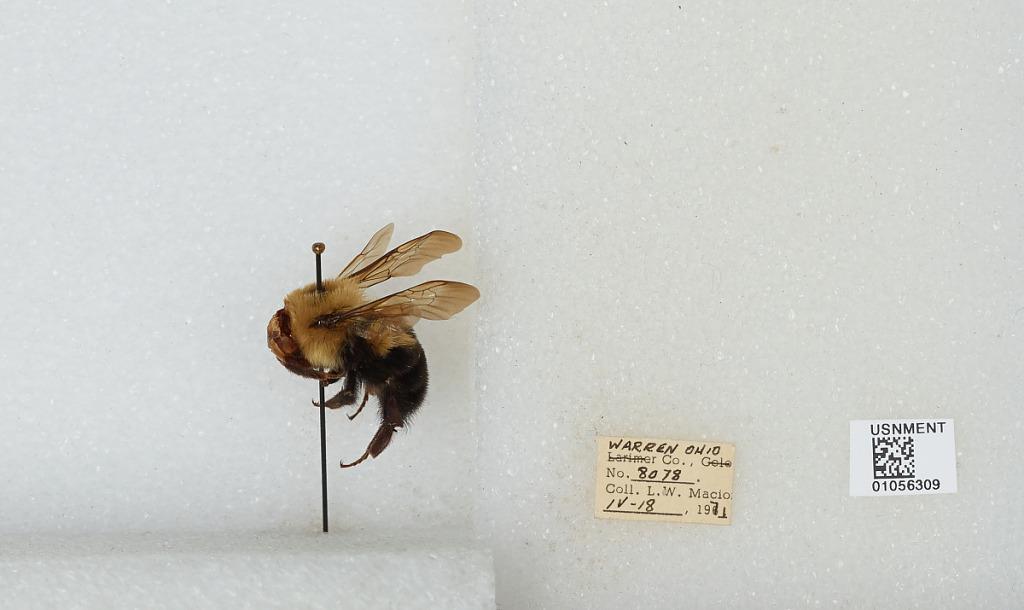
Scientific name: Bombus (Pyrobombus) bimaculatus Cresson
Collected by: L. Macior
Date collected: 1971-4-18
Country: United States
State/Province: Ohio
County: Warren
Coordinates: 39.4242, -84.1856